Elijah Muhammad

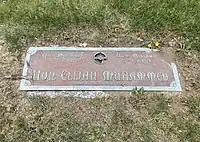
Grave at Mount Glenwood Memory Gardens South

On January 30, 1975, Muhammad entered Mercy Hospital, known as Insight Chicago in Chicago, Illinois, suffering from a combination of heart disease, diabetes, bronchitis, and asthma. There, he died of congestive heart failure nearly one month later at the age of 77 on February 25, the day before Saviours' Day. He was survived by many children, including his two daughters and six sons by his wife, most notably, he was survived by the future Muslim leader Warith Deen Muhammad.